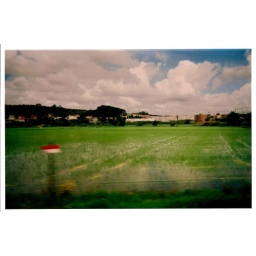
Some Red in a green field can make all the difference